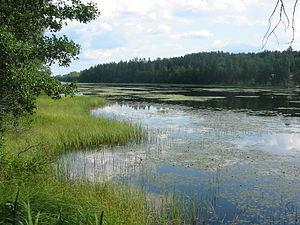
Somero est une ville du sud-ouest de la Finlande, dans la région de Finlande du Sud-Ouest.